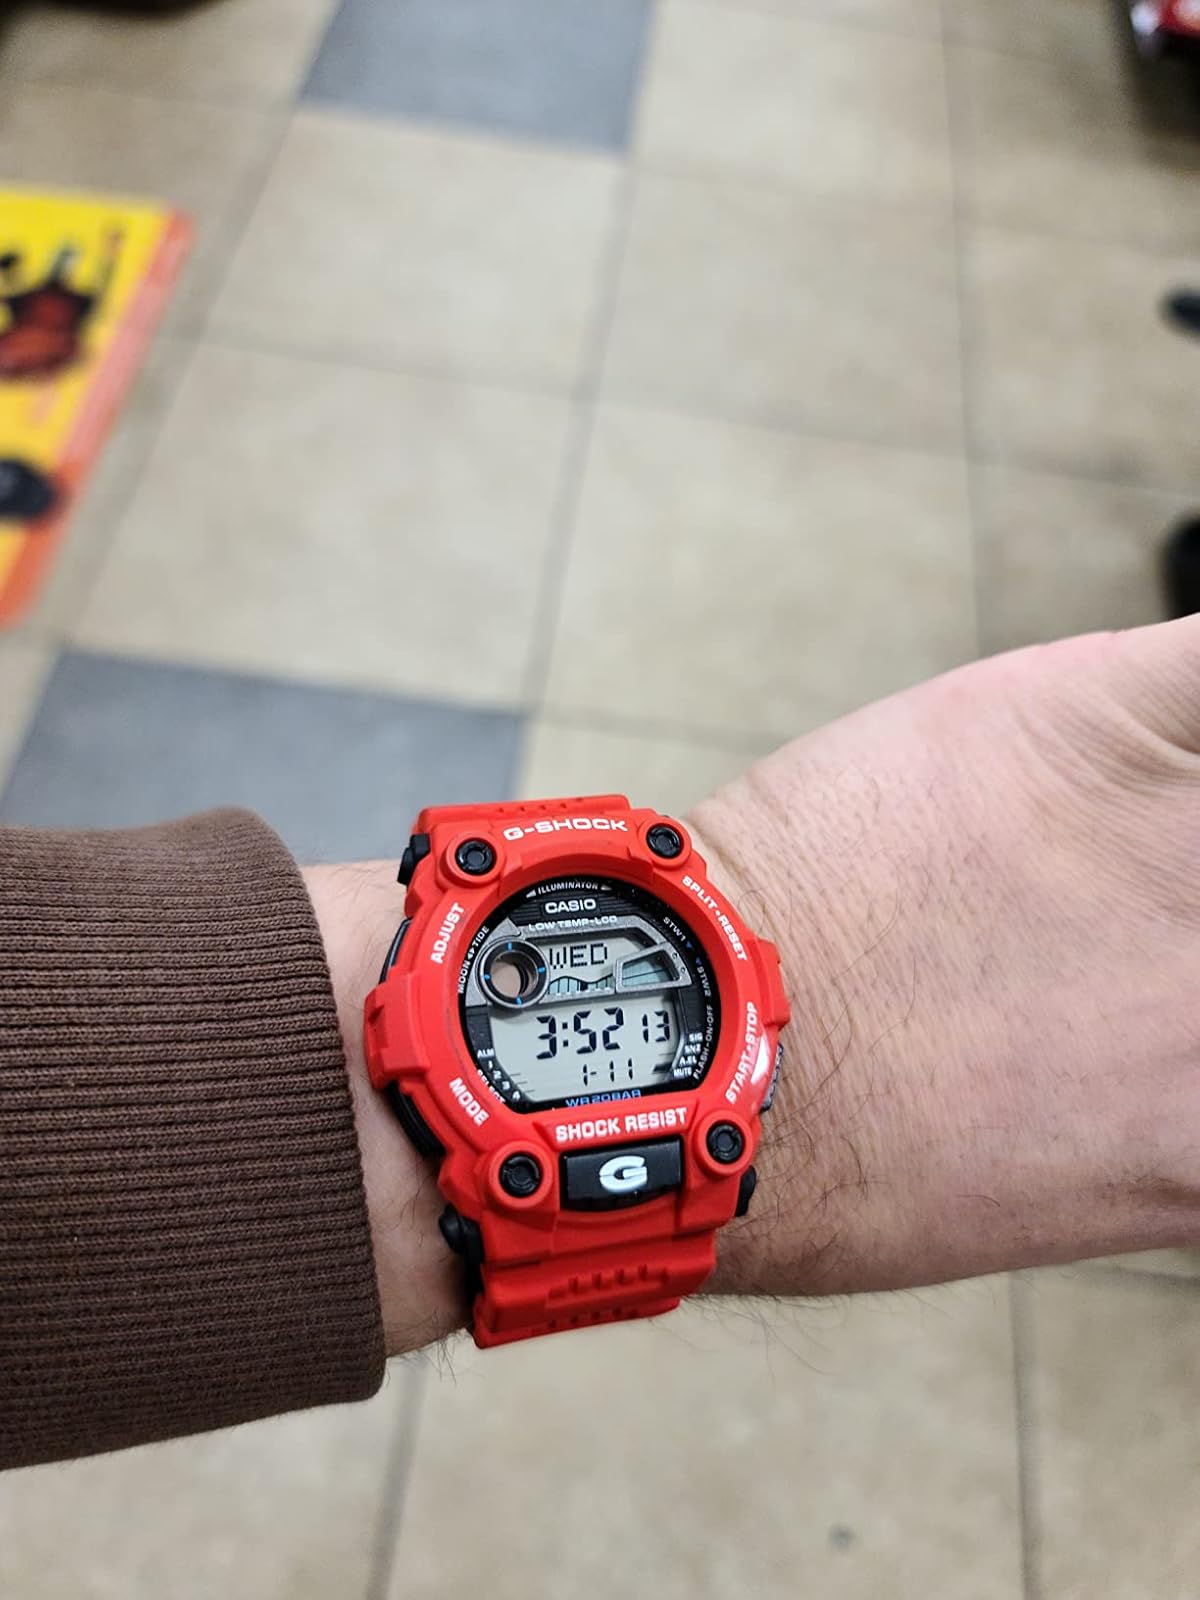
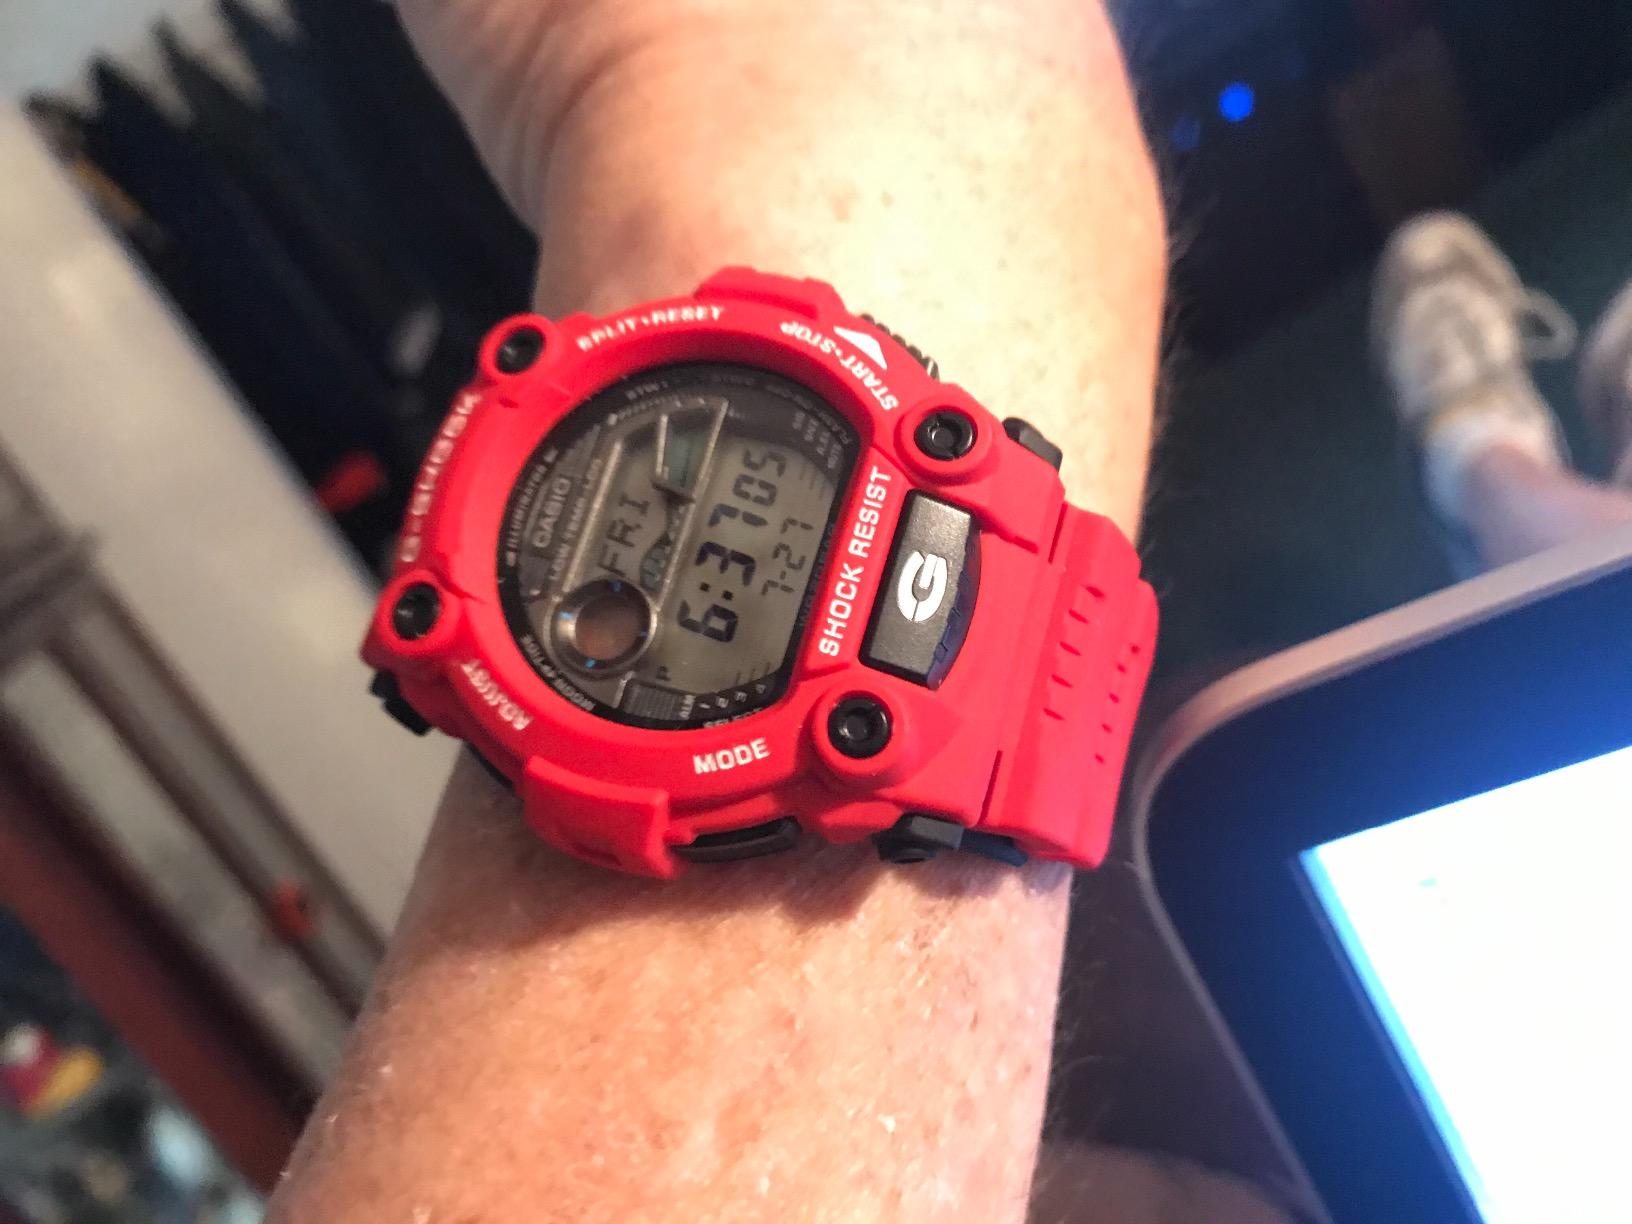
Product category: accessories_watch
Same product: yes